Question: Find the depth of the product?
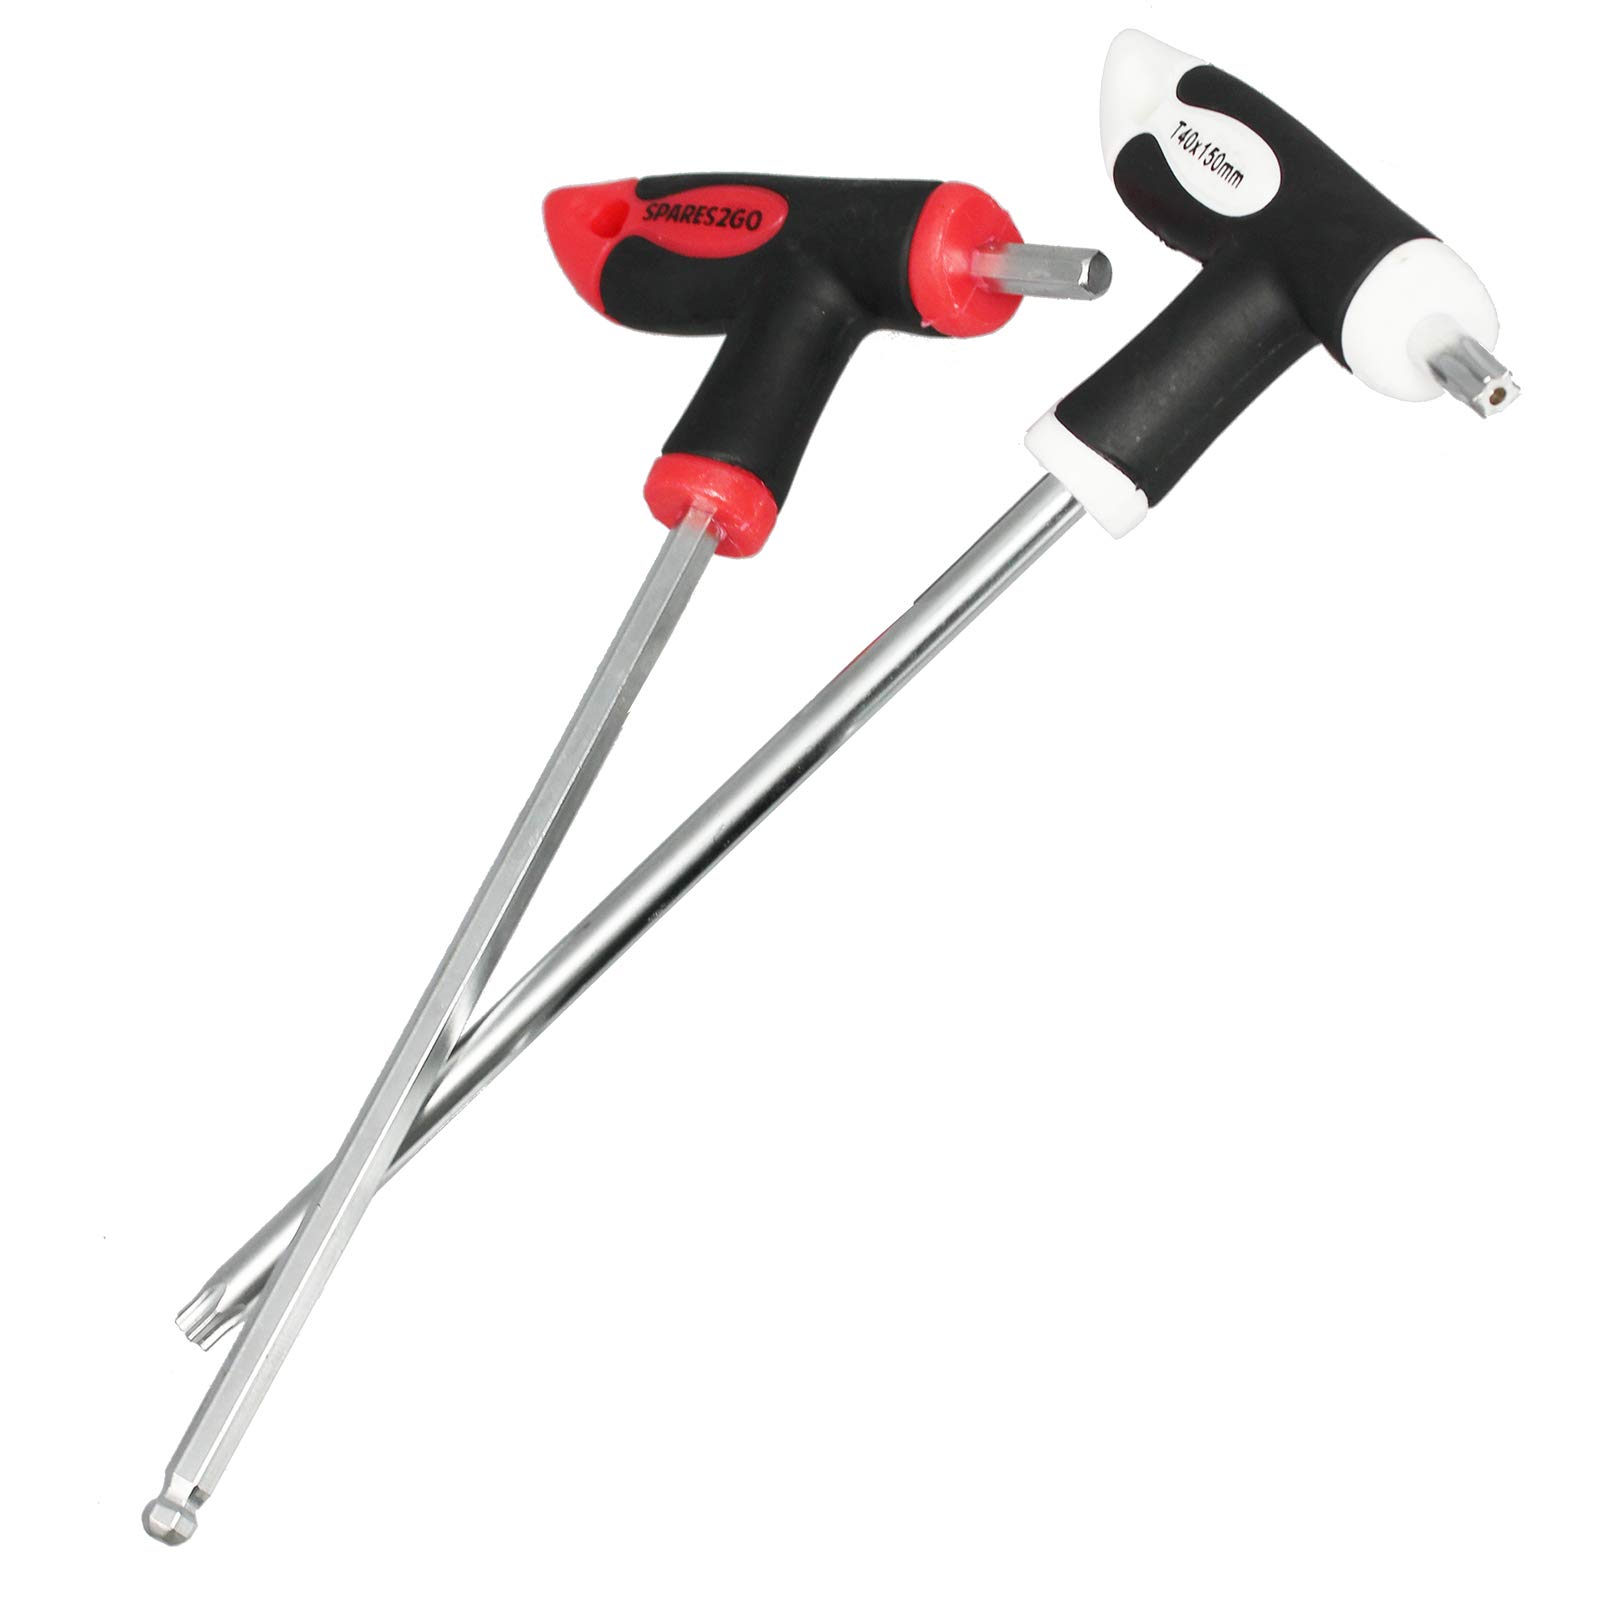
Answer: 1150.0 millimetre